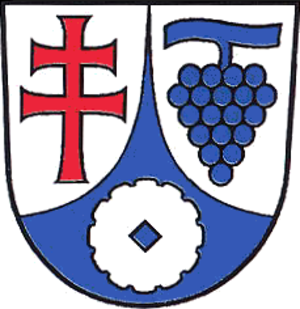
Pferdingsleben est une commune allemande de l'arrondissement de Gotha en Thuringe, faisant partie de la communauté d'administration Nesseaue.